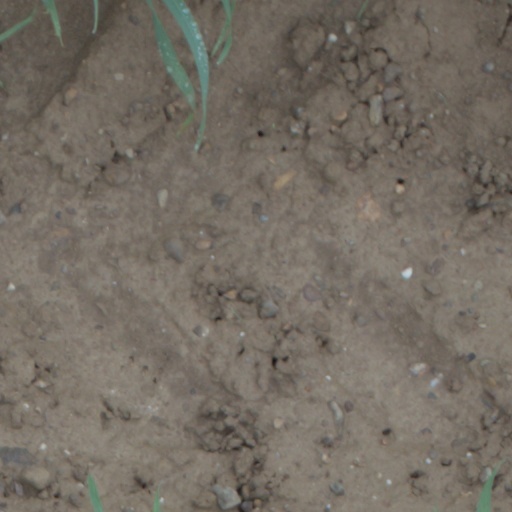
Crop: wheat